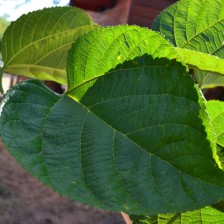
Variety: TaiwanStraberry